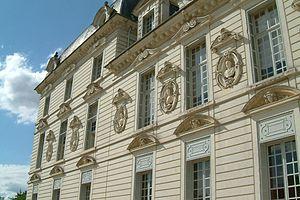
Château de Cheverny, France, détail de la façade